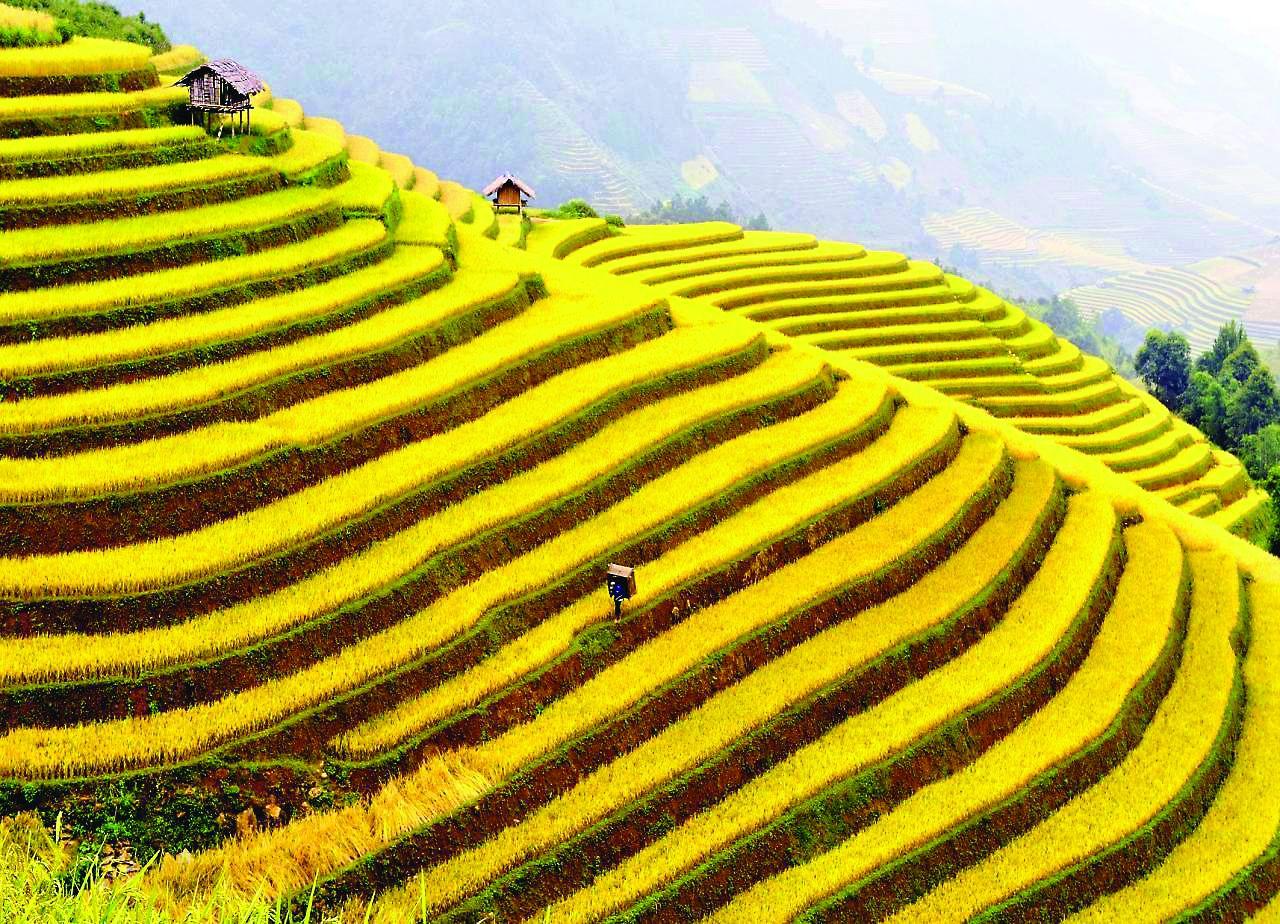
có những chiếc chòi xuất hiện ở trên ruộng bậc thang